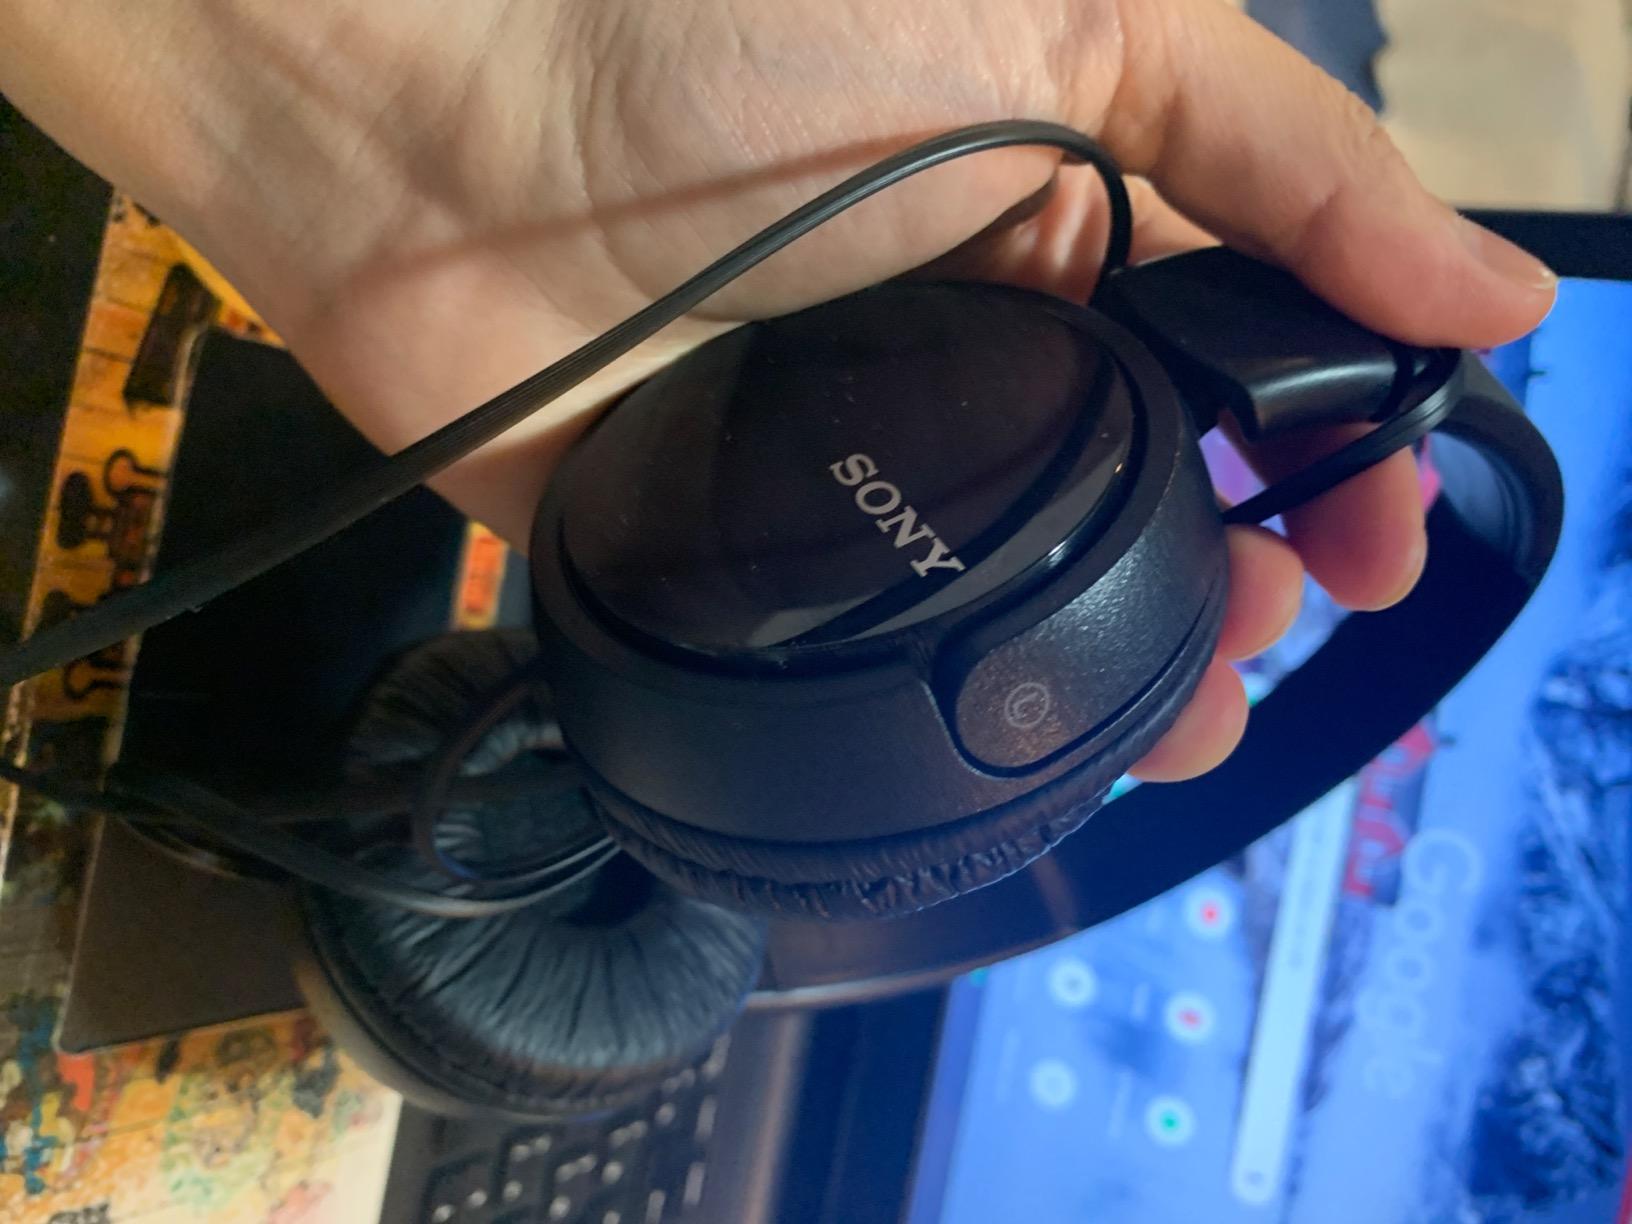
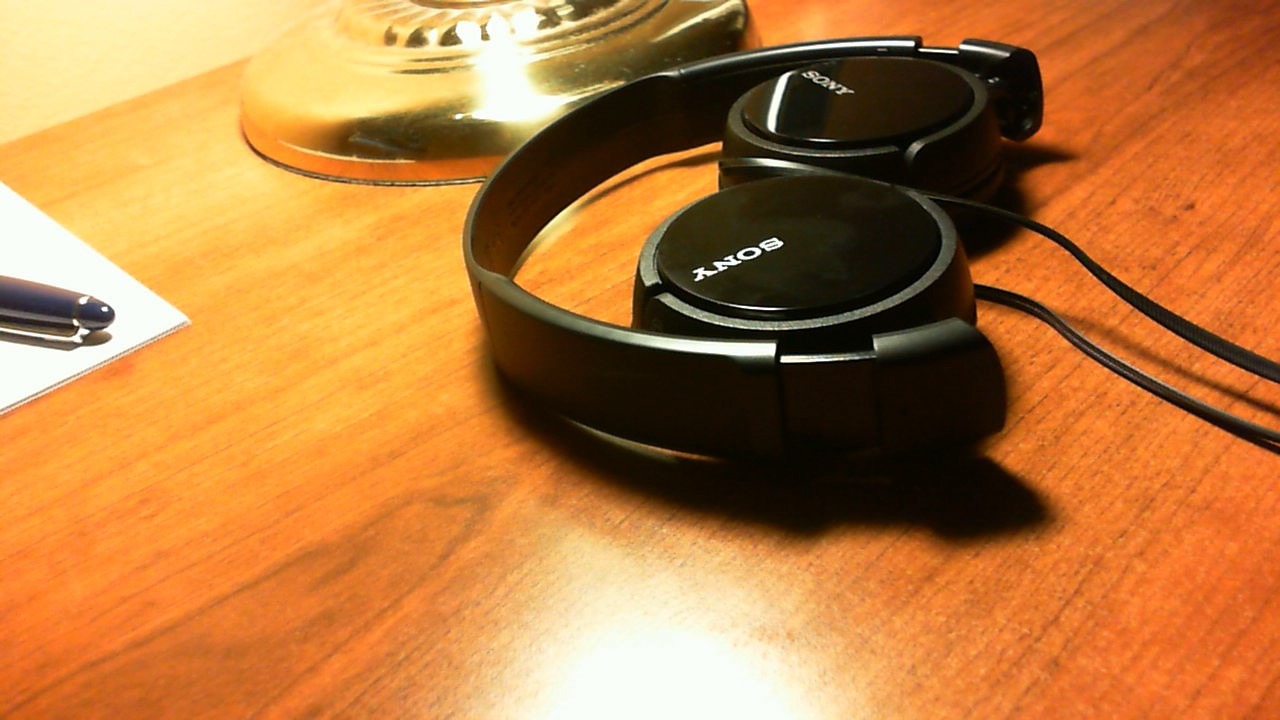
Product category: headphones
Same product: yes